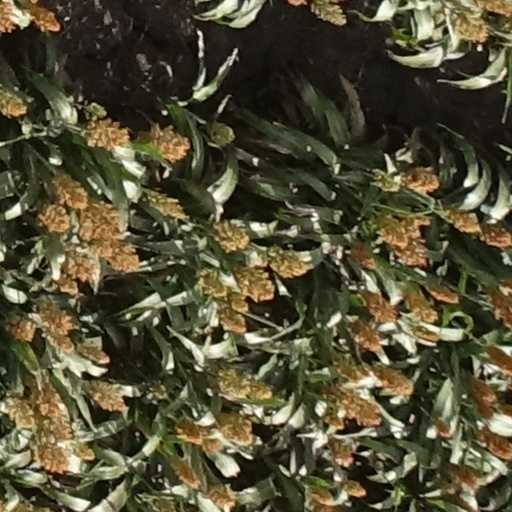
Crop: sorghum